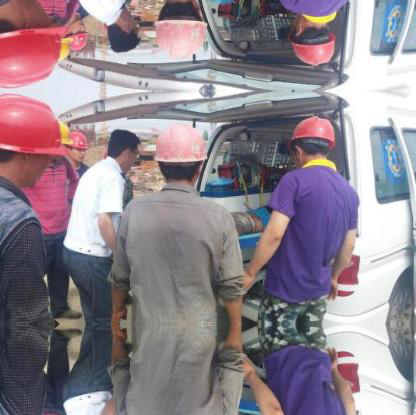
Objects in the image:
label: helmet
label: helmet
label: helmet
label: helmet
label: head
label: helmet
label: helmet
label: helmet
label: helmet
label: head